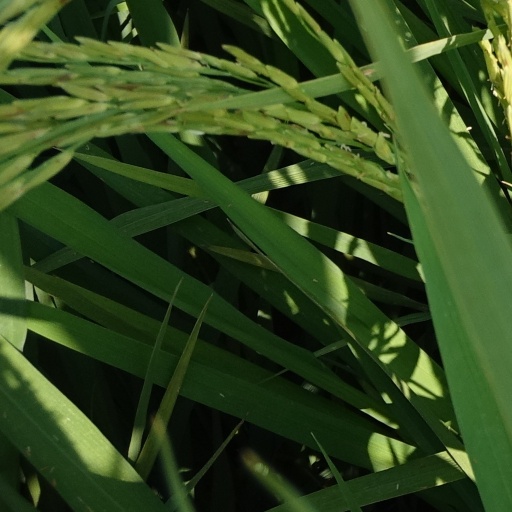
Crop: rice